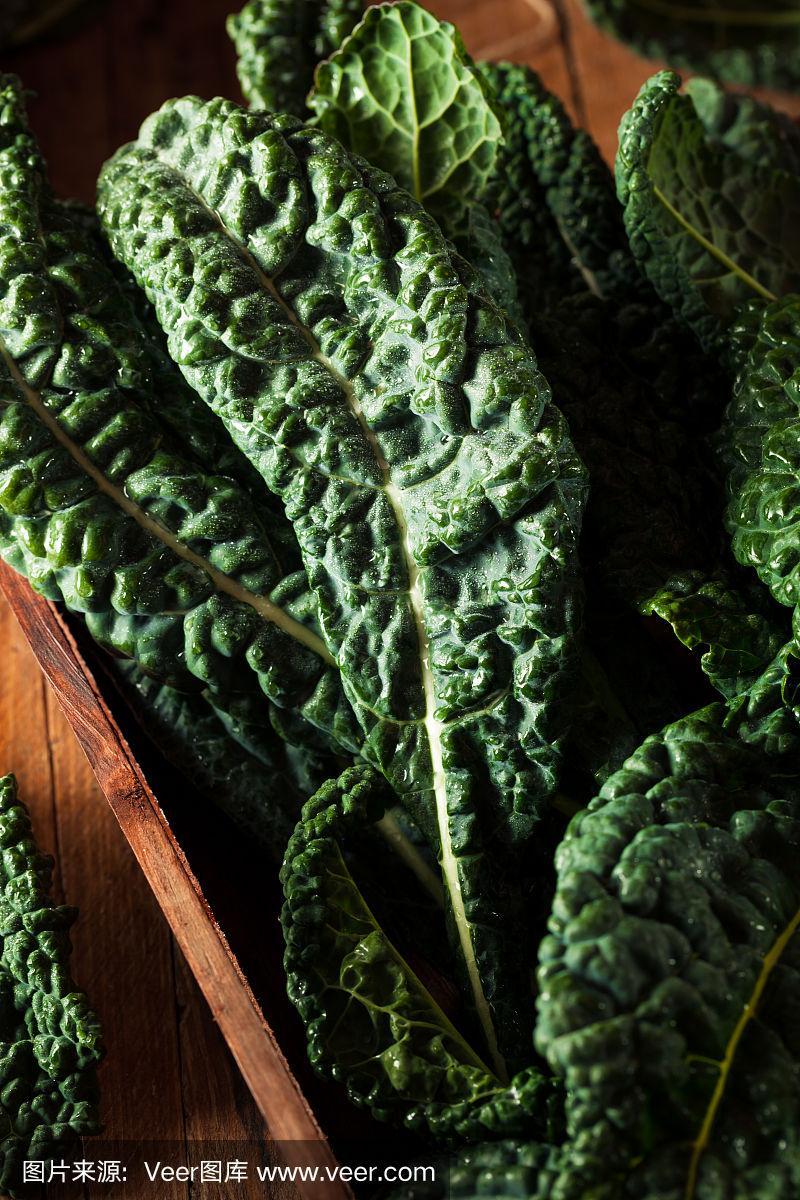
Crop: unknown
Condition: cabbage